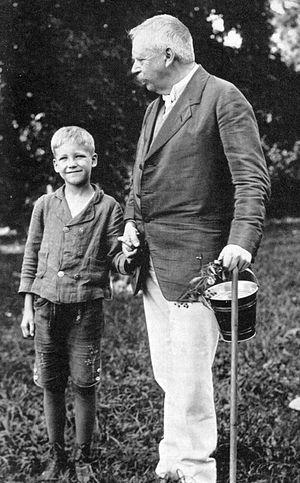
Karl Kuno Thure Freiherr von Uexküll, né le 15 mars 1908 à Heidelberg et mort le 29 septembre 2004 à Freiburg, est un spécialiste allemand de la médecine psychosomatique et de la biosémiotique. Il a développé l'approche de son père, Jakob von Uexküll, dans l'étude des systèmes vivants et l'a appliquée en médecine.